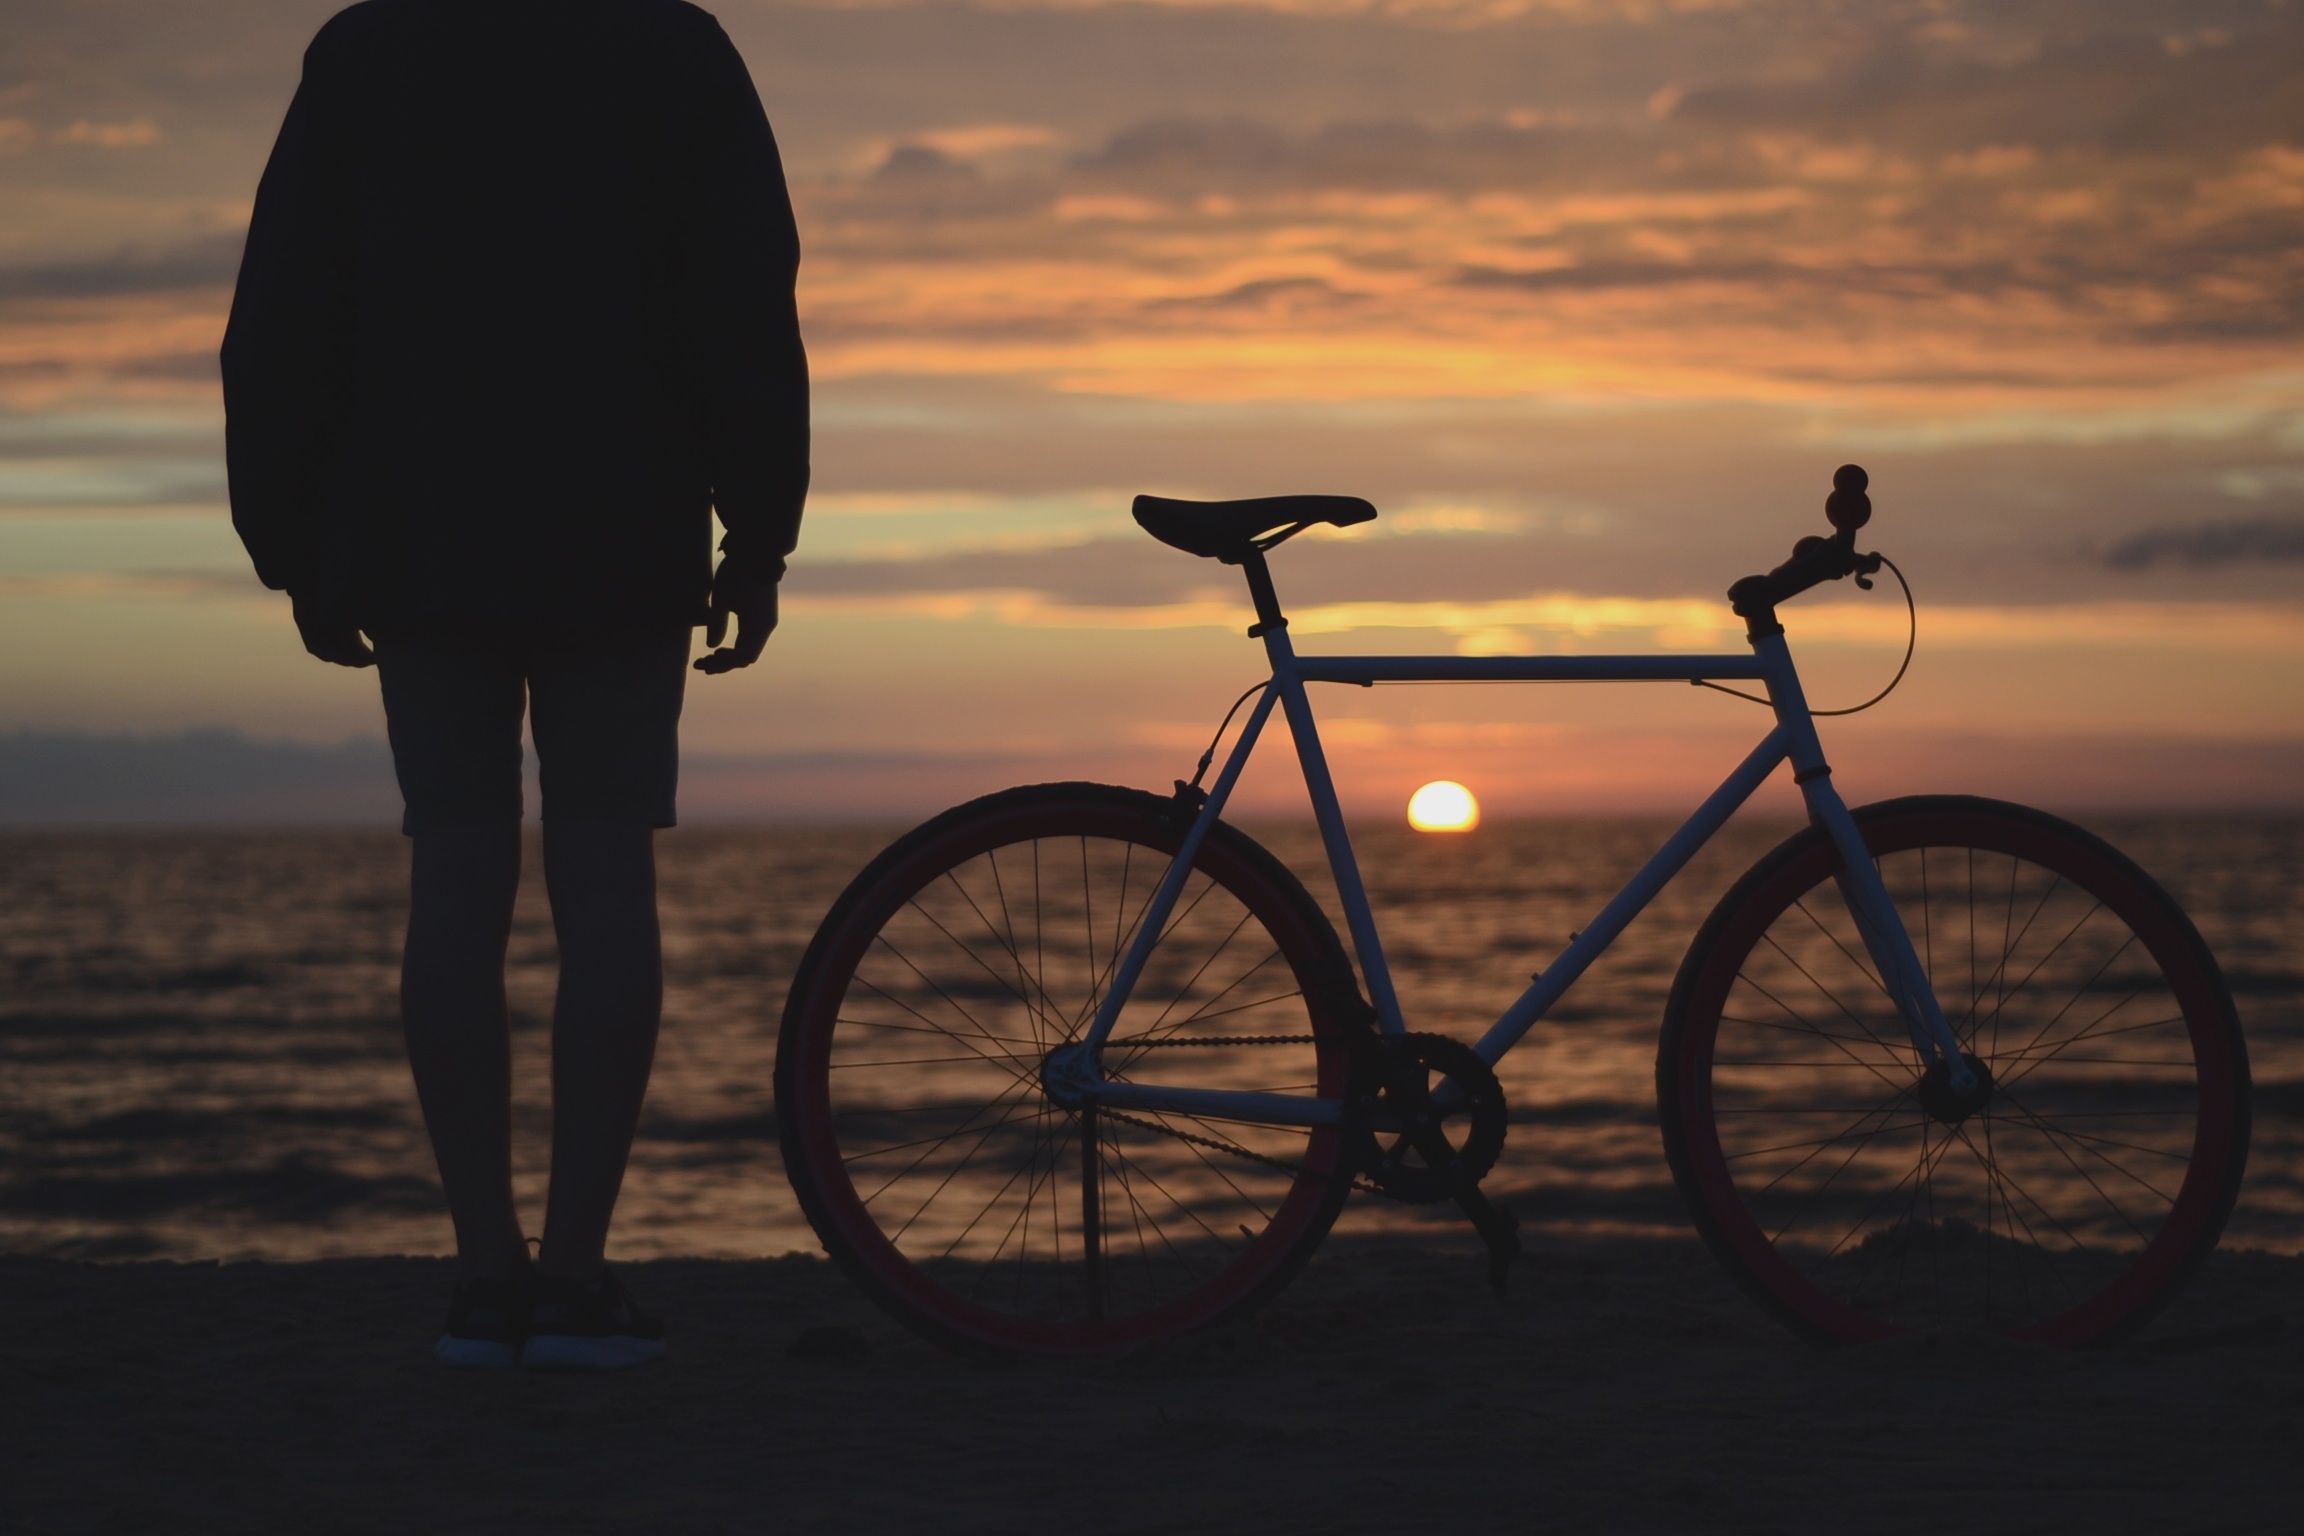
man, horizon, silhouette, person, sunrise, sunset, morning, bicycle, bike, dawn, dusk, evening, vehicle